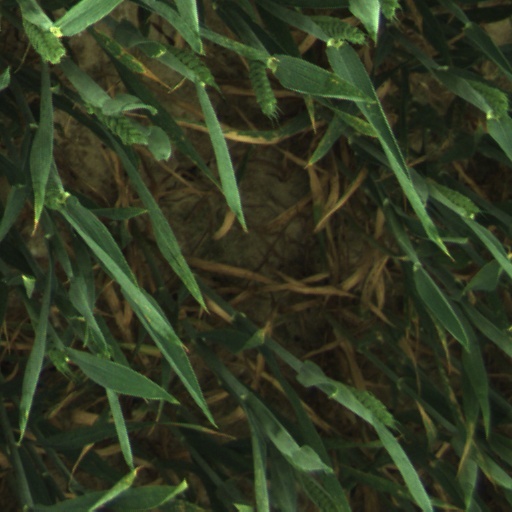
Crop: wheat